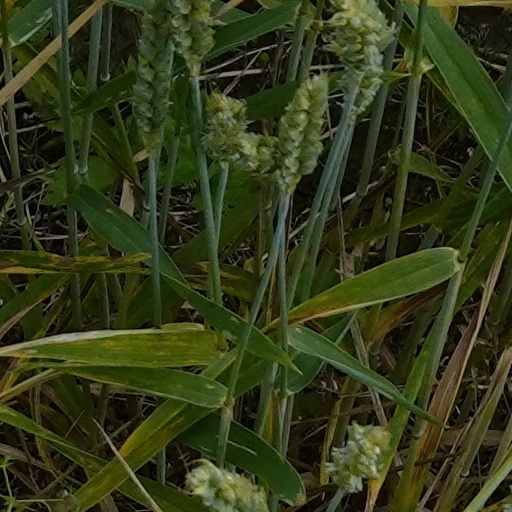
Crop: wheat